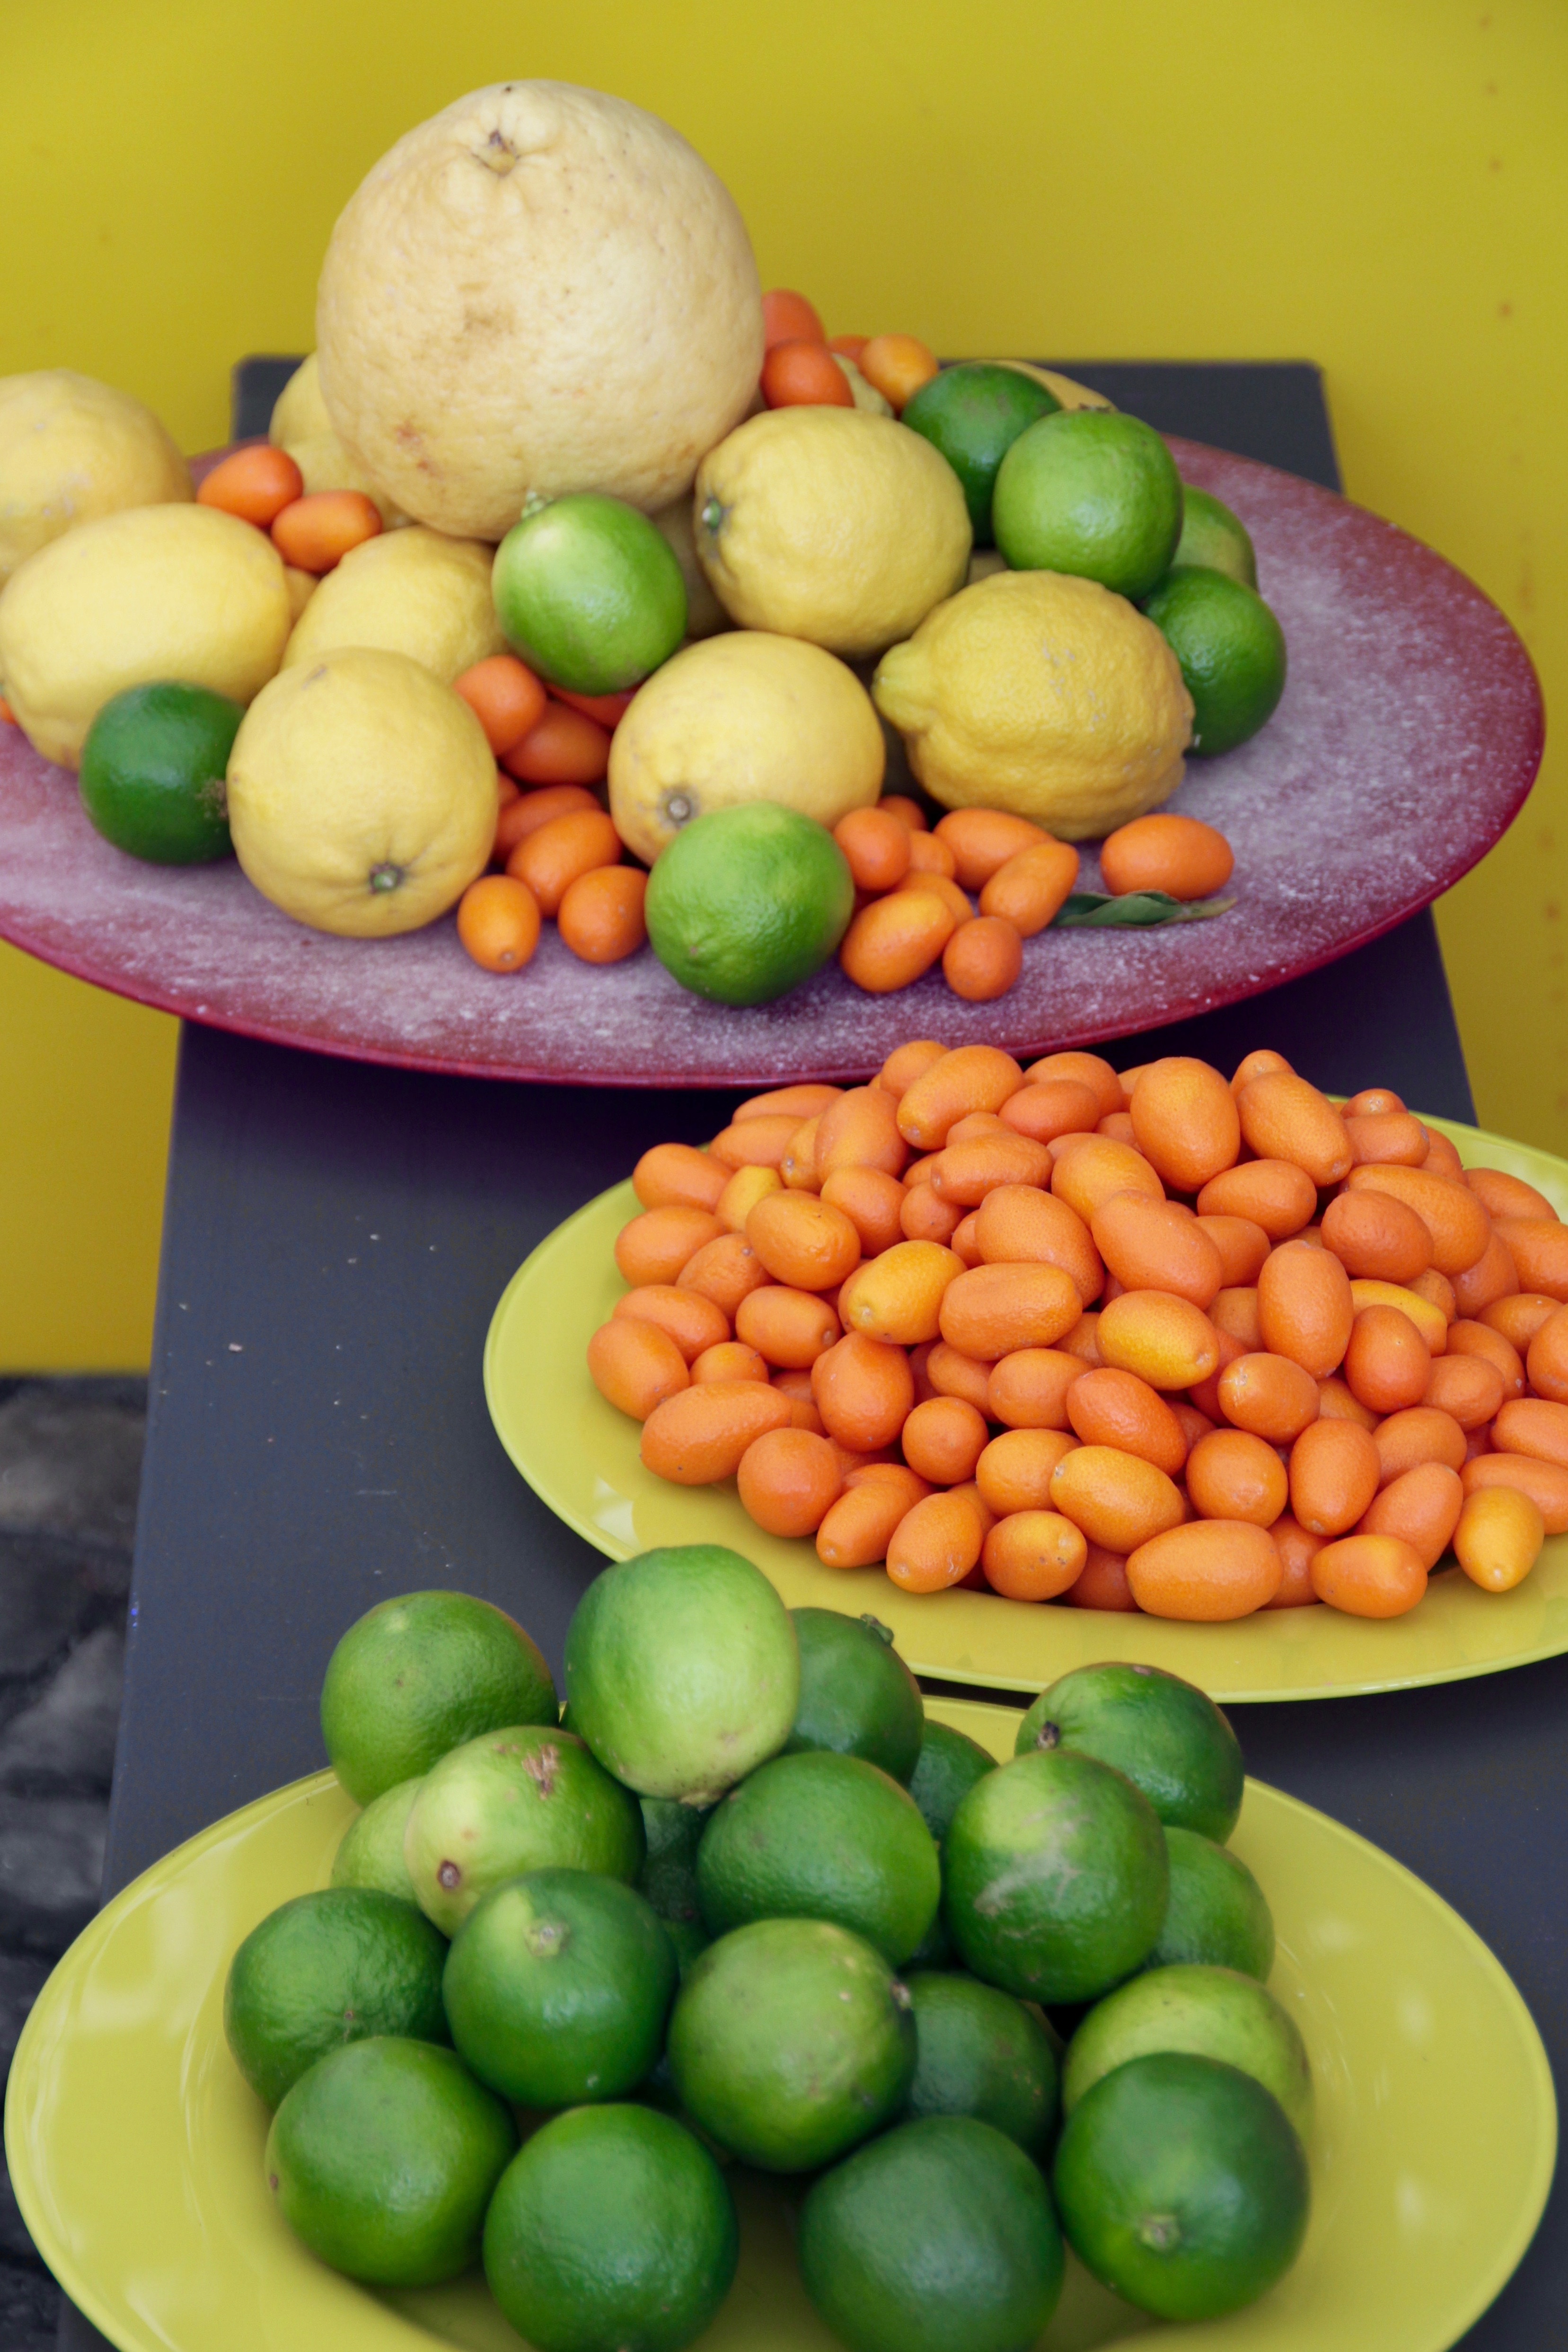
plant, fruit, decoration, food, green, produce, vegetable, plate, lime, kumquat, citrus, lemons, citrus fruits, flowering plant, land plant